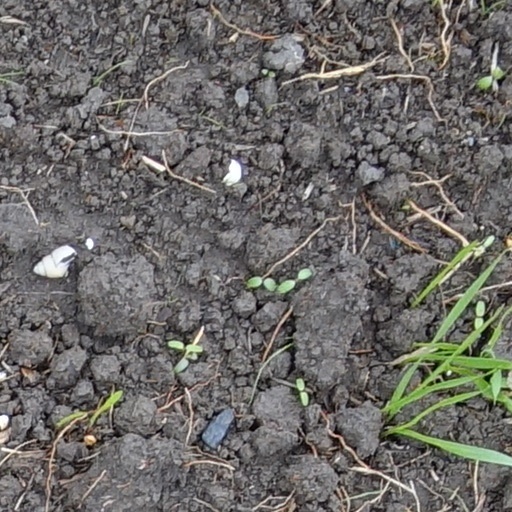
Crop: wheat